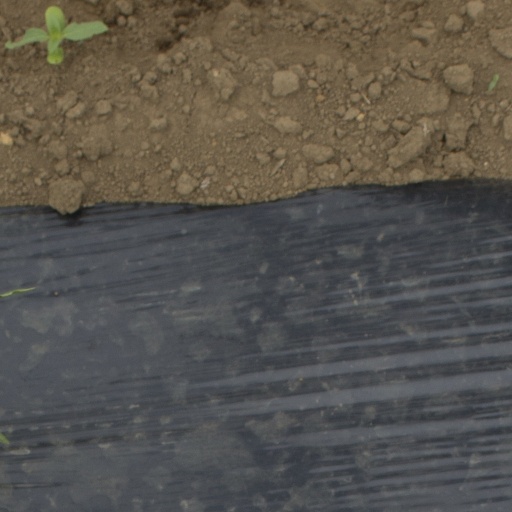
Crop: Jerusalem artichoke